List of ambassadors of the United States to the United Nations in Geneva

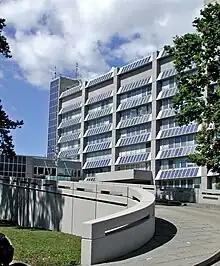
The headquarters of the U.S. mission to the U.N. in Geneva

Formerly, the position was known as the "Representative of the United States to the European Office of the United Nations". The United Nations changed the nomenclature from "European Office" to "UN Office at Geneva (UNOG)" in 1966. Further, Geneva is the home of many UN-affiliated international organizations which are not technically part of the United Nations, as well as many important international organizations entirely independent of the UN, such as the International Committee of the Red Cross (ICRC).